Isabel Edvardsson

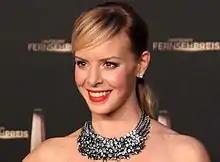
Isabel Edvardsson in October 2012

In 2006, she and partner Wayne Carpendale won the German version of Let's Dance on RTL Television.